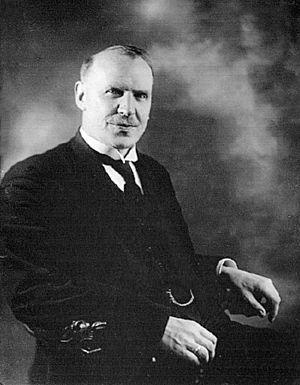
Sigurd Islandsmoen est un compositeur norvégien.